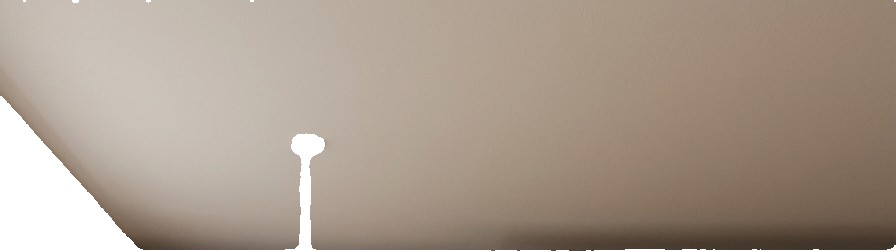
Surface category: ceiling